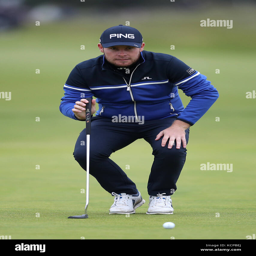
golfer on the eighteenth green during day